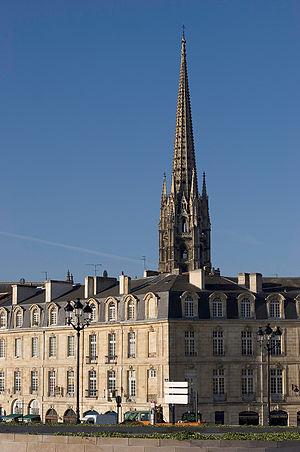
La Flèche de Bordeaux est un ancien patronage, créé en 1861, qui s'est particulièrement illustré dans le domaine de la gymnastique. Il a évolué au début des années 1980 en Maison de quartier pour devenir une importante association omnisports et culturelle.
Monuments et lieux touristiques de Bordeaux, ville de Gironde.
Les quais de Bordeaux sont les voies aménagées en bord de la Garonne.
La via Turonensis est le nom latin d'un des quatre chemins de France du pèlerinage de Saint-Jacques-de-Compostelle, le plus au nord. Elle part de la tour Saint-Jacques à Paris, puis traverse notamment Orléans ou Chartres, Tours, Poitiers, Saintes, Bordeaux.